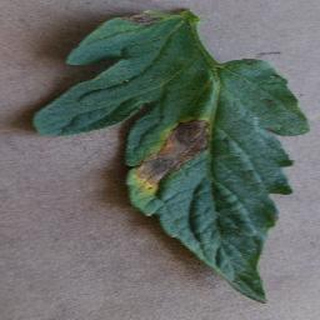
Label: tomato_early_blight